Coast Guard Squadron One

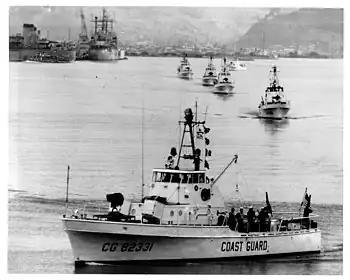
leaving Subic Bay Naval Base for South Vietnam along with other cutters of Division 11, 24 July 1965

As the crews arrived from the United States, they began doing required modification work in the shipyard and shakedown sorties in an effort to get all systems working. Night training exercises and gunnery drills were held each day and underway drills and training had been completed and commissary stores loaded by 9 July. A one-day survival training course was conducted by Negrito natives and completion was compulsory for all squadron personnel. When it became known that the cutters would be operating in two widely separated locations, Squadron One was divided into two divisions with Division 11 operating in the Gulf of Thailand at An Thới, Phu Quoc Island and Division 12 operating near the port of Da Nang close to the Vietnamese Demilitarized Zone (DMZ). Division 11 consisted of nine cutters and Division 12 consisted of eight cutters. At 16:00 on 16 July, Division 12 got underway and once out of the harbor they formed up on , the LST permanently assigned to support the division at Da Nang. Division 11 and , the division's LST support ship, left Subic Bay bound for Phu Quoc Island at 08:00 on 24 July